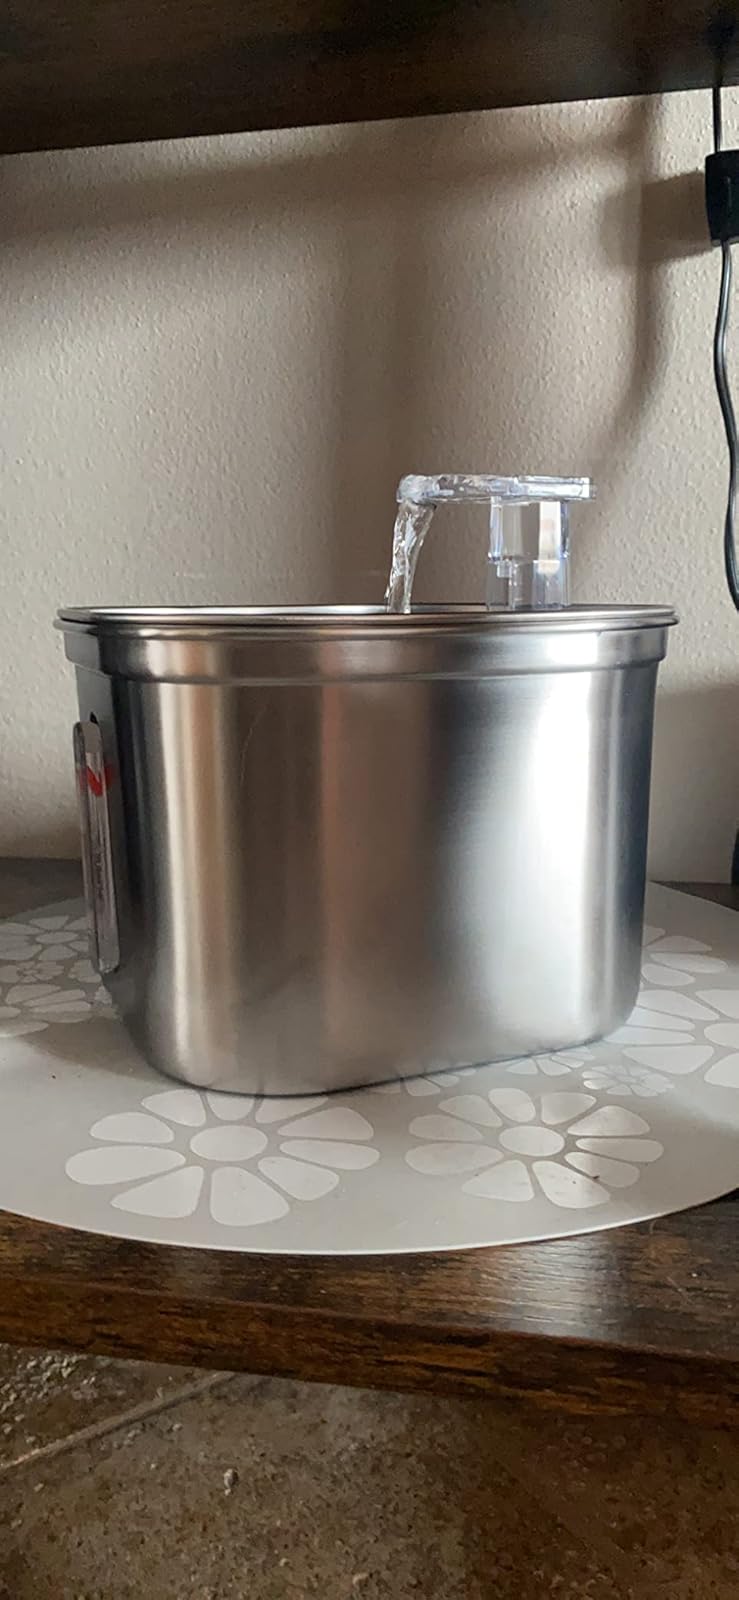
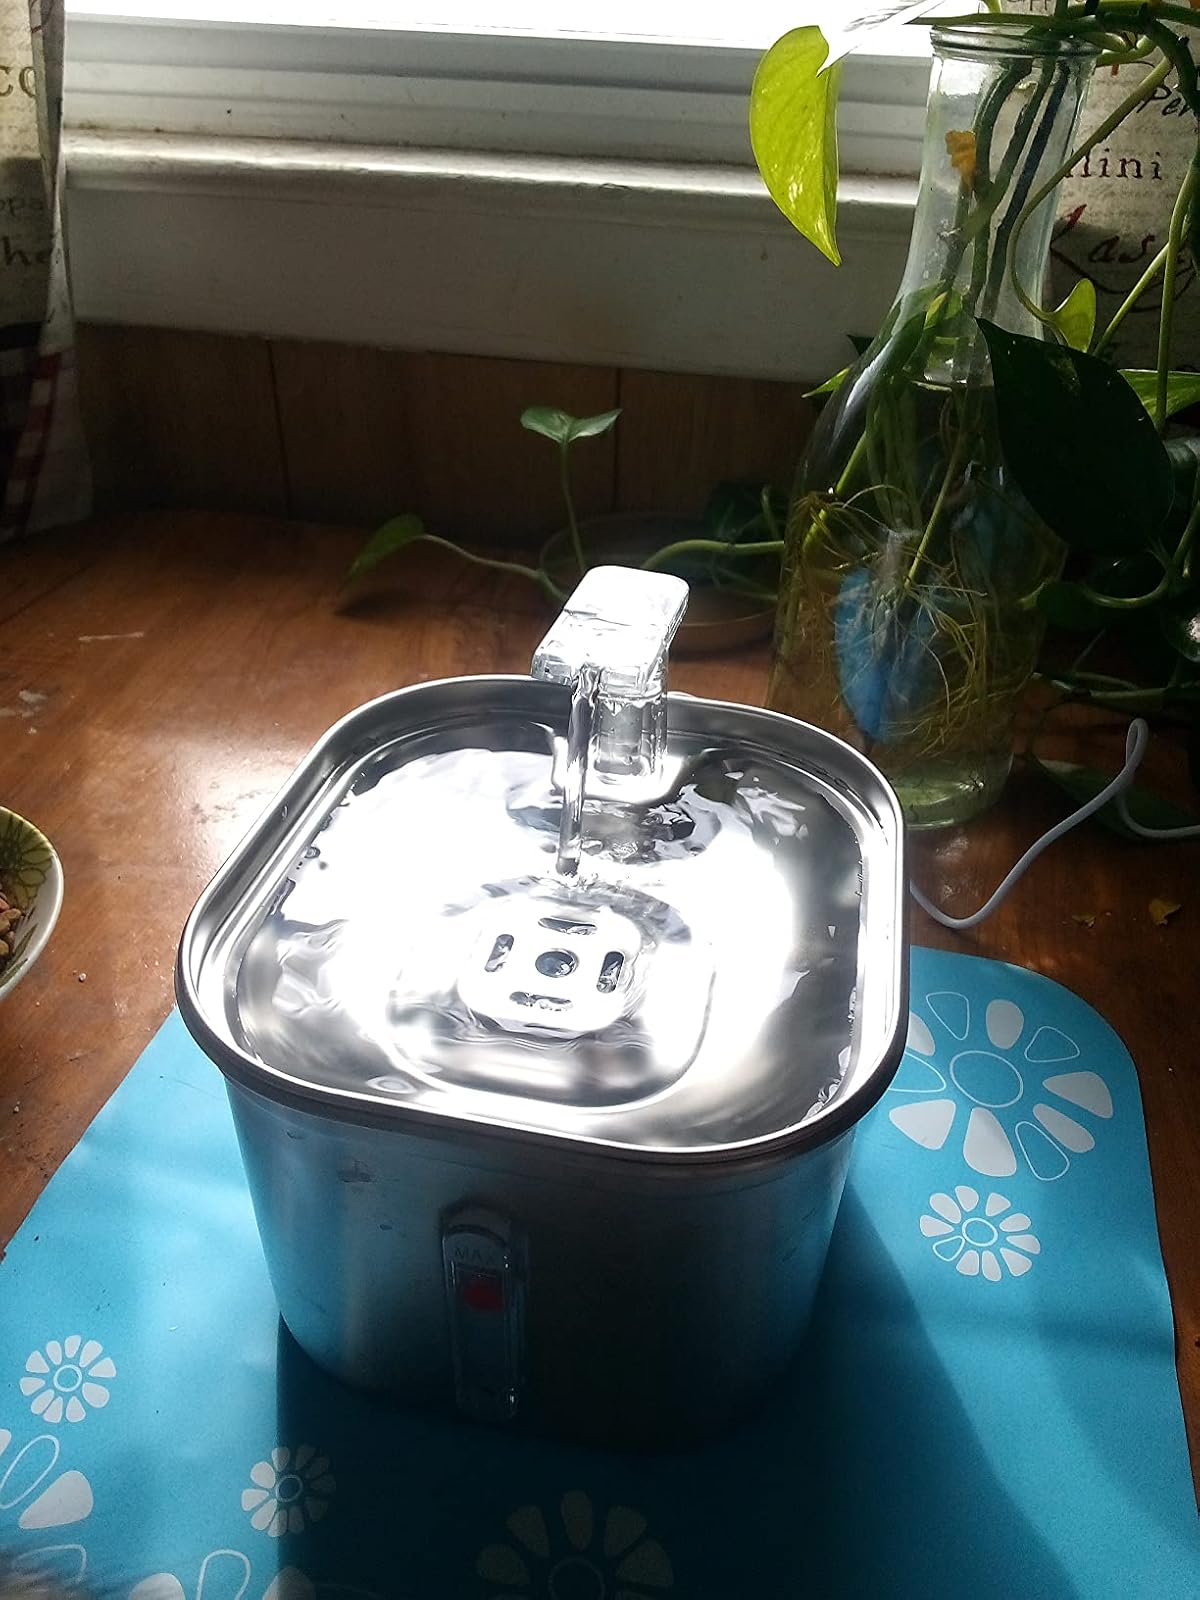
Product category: items_bowl
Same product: yes